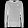
Label: Pullover